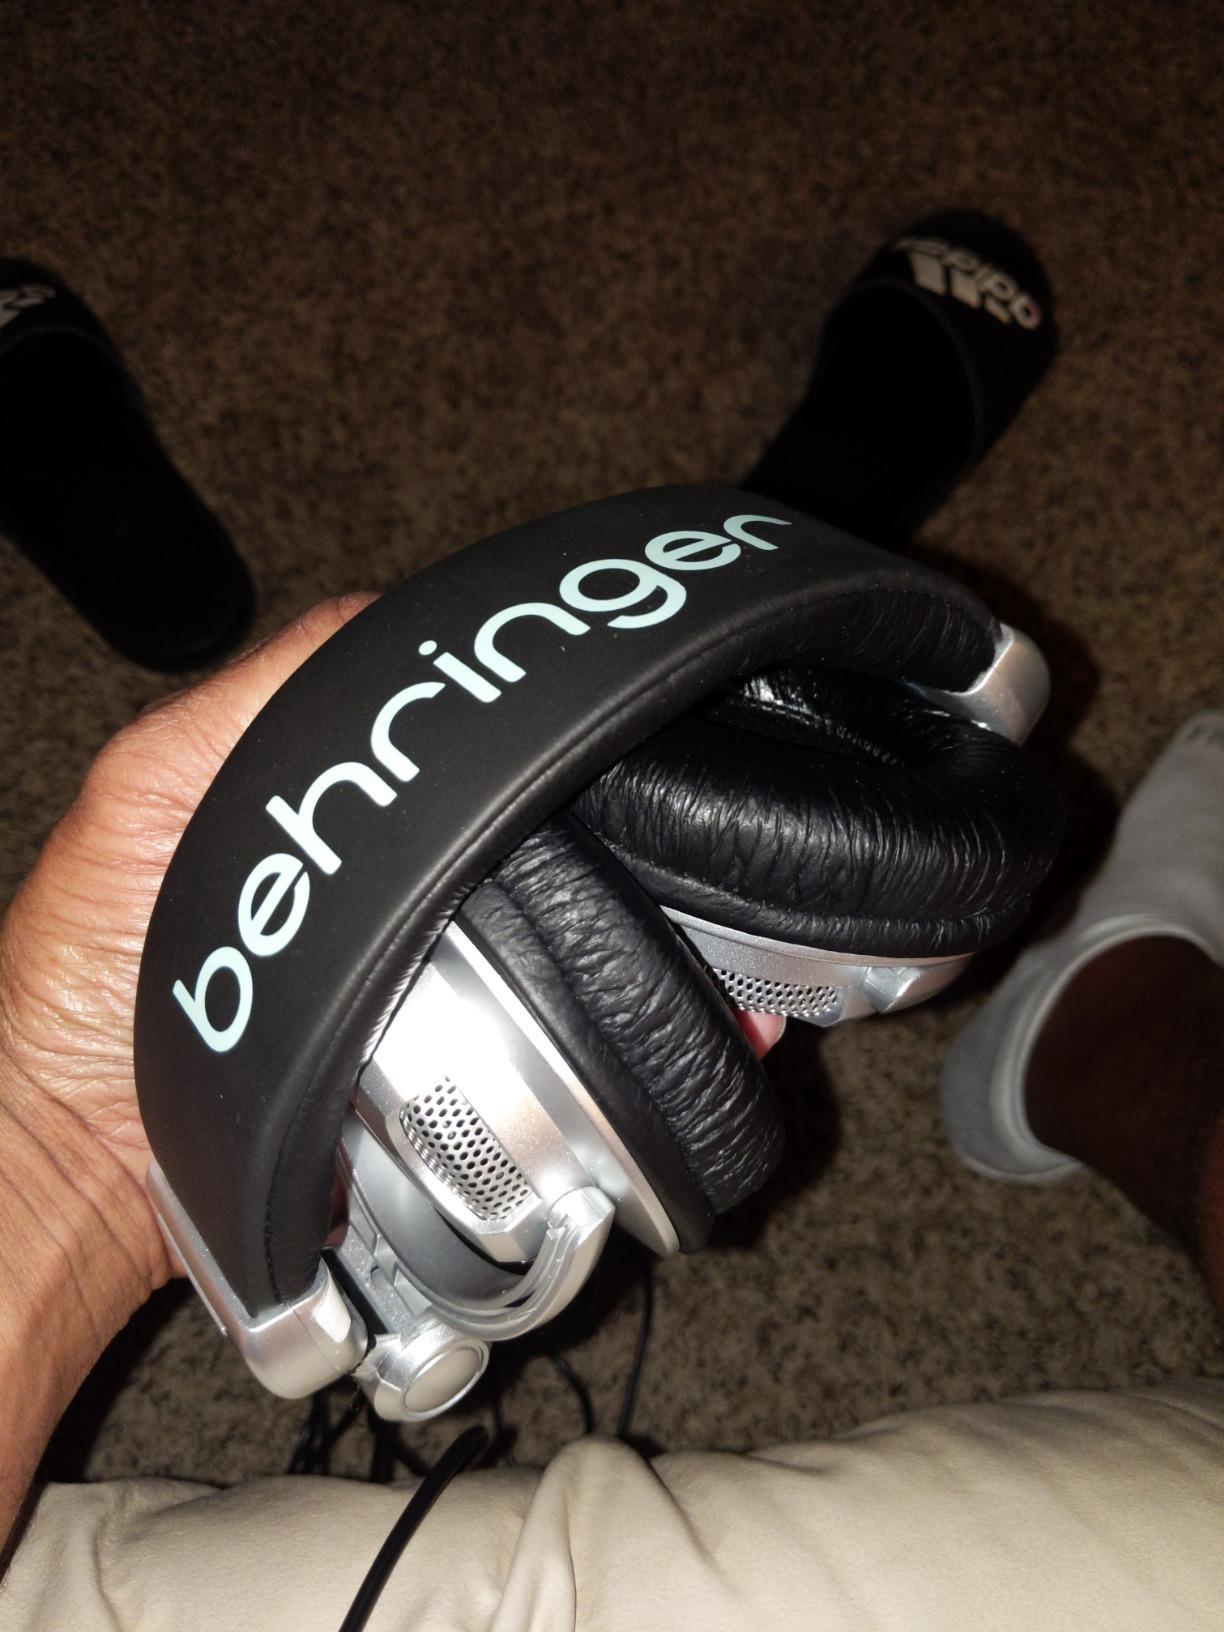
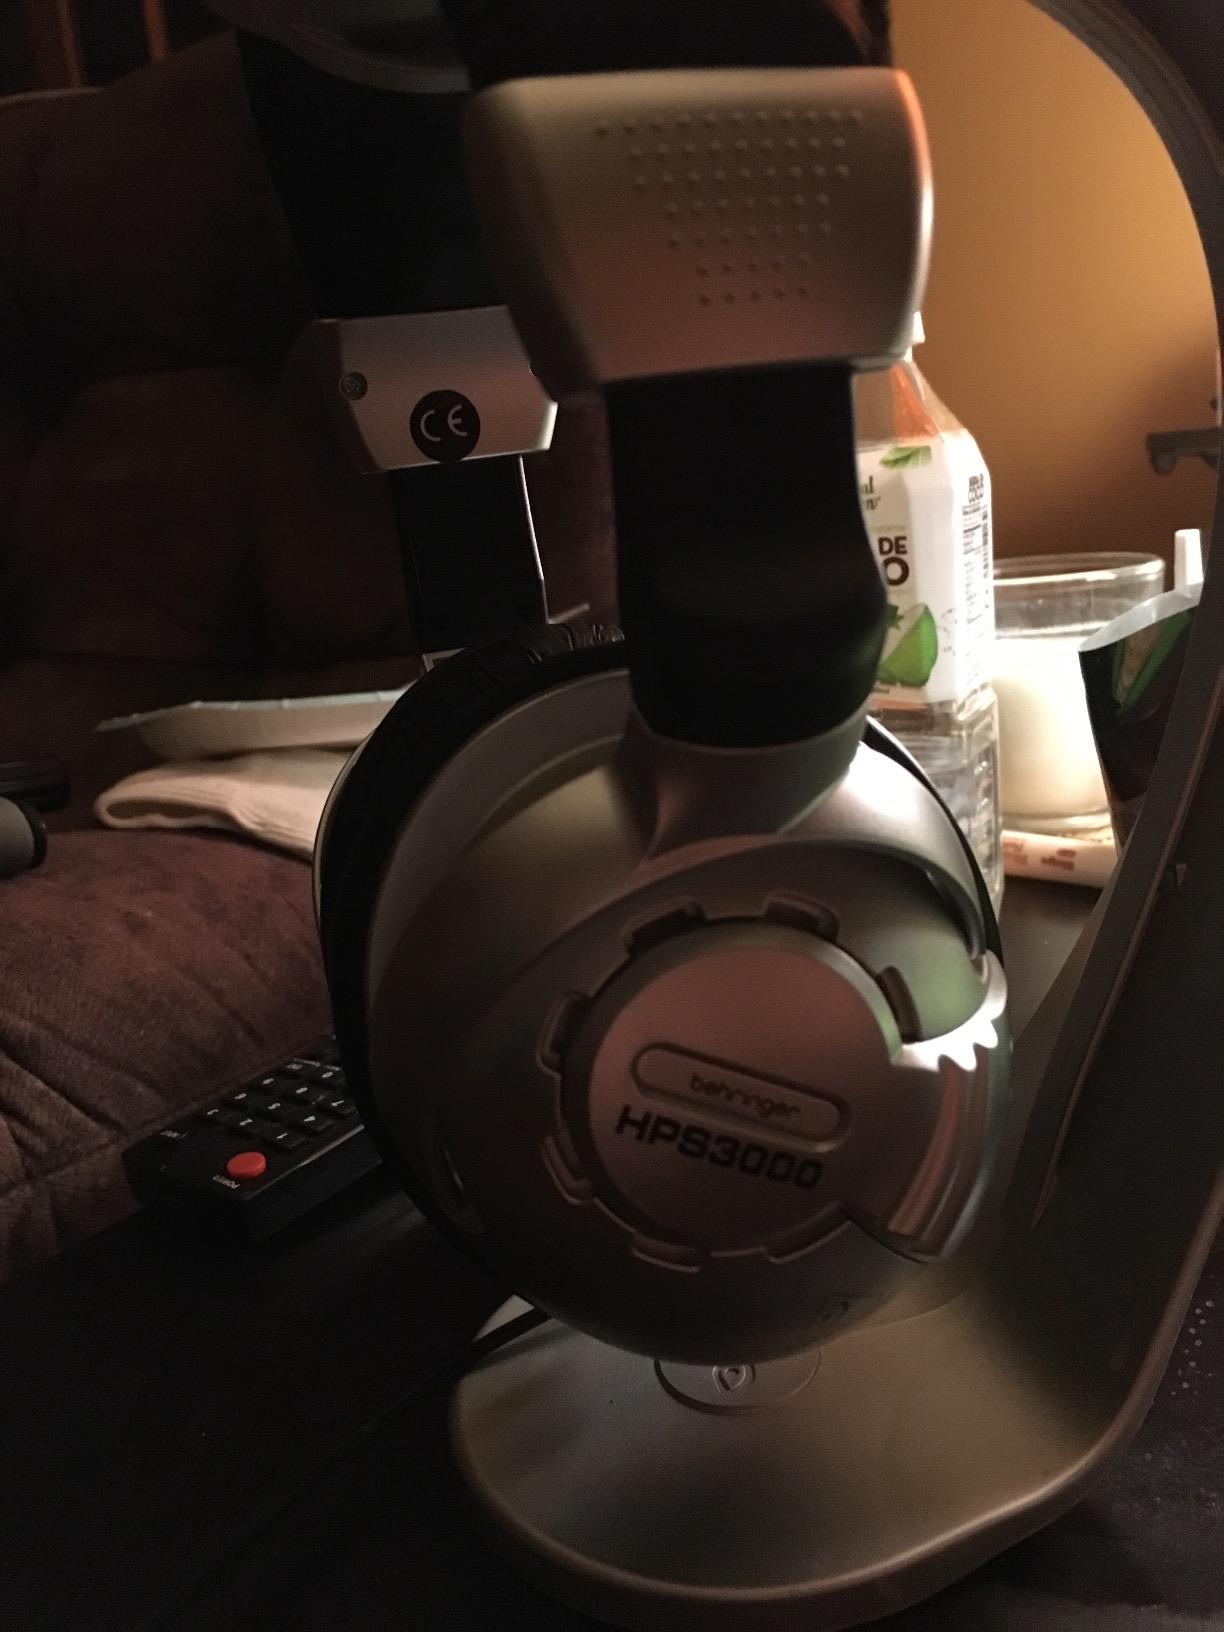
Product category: headphones
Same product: yes